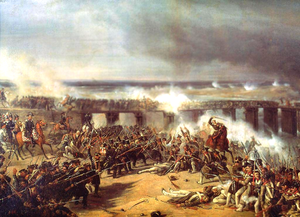
La bataille d'Ostrołęka, ou bataille d'Ostrolenka, s'est déroulée le 26 mai 1831 à l'époque de l'Insurrection de novembre 1830 entre les troupes impériales russes et polonaises. Elle s'est terminée par la défaite des troupes polonaises commandées par le général Jan Zygmunt Skrzynecki.